Atrial natriuretic peptide

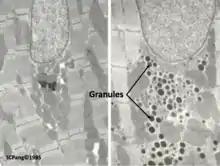
Electron micrograph of ventricular (left) and atrial myocyte (right) showing location of ANP storage granules in a mouse model. Captured by Dr. Stephen C. Pang from Queen's University.

Atrial natriuretic peptide (ANP) or atrial natriuretic factor (ANF) is a natriuretic peptide hormone secreted from the cardiac atria that in humans is encoded by the "NPPA" gene. Natriuretic peptides (ANP, BNP, and CNP) are a family of hormone/paracrine factors that are structurally related. The main function of ANP is causing a reduction in expanded extracellular fluid (ECF) volume by increasing renal sodium excretion. ANP is synthesized and secreted by cardiac muscle cells in the walls of the atria in the heart. These cells contain volume receptors which respond to increased stretching of the atrial wall due to increased atrial blood volume.